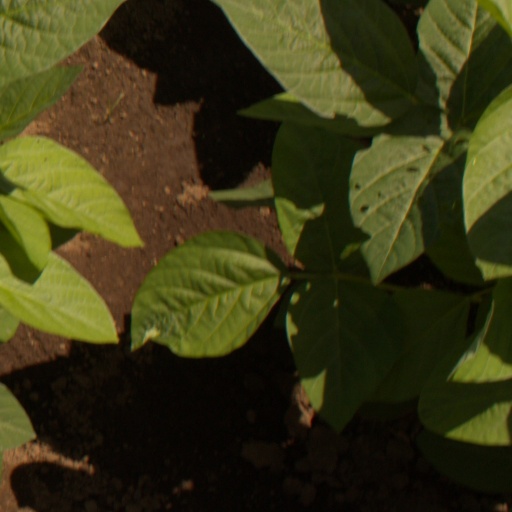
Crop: soybean